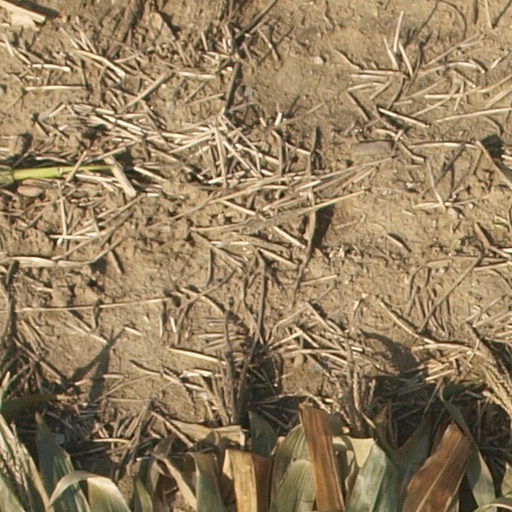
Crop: maize; corn